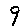
Label: 9